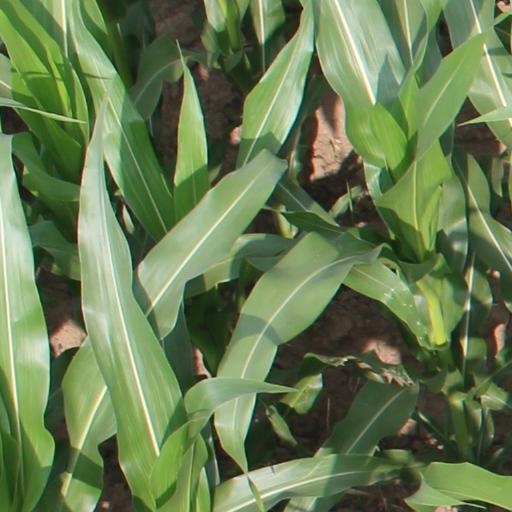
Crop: maize; corn